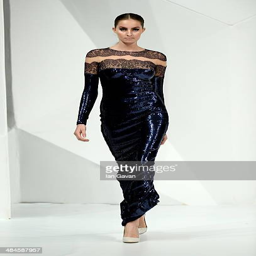
a model walks the runway during fashion forward